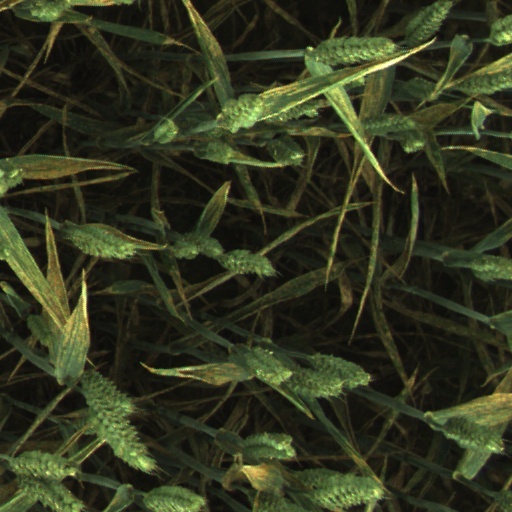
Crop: wheat